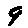
Label: 9